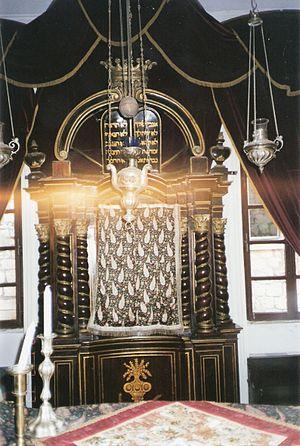
La synagogue de Dubrovnik fut construite en 1352. Elle est ainsi la plus ancienne synagogue séfarade encore utilisée aujourd'hui et la seconde plus ancienne synagogue d'Europe après la Synagogue vieille-nouvelle de Prague.
Cet article présente l'histoire des Juifs en Croatie. La communauté juive en Croatie existe depuis l'antiquité ; elle s'est enrichie de nouveaux membres à l'arrivée des expulsés juifs de la péninsule ibérique au XVᵉ siècle puis à celle d'ashkénazes mais même en petit nombre, elle est victime de ségrégation sous la maison d'Autriche dans l'empire austro-hongrois. Elle est émancipée graduellement puis totalement en 1867, ensuite à nouveau victime de l'antisémitisme dans l'ex-Yougoslavie jusqu'à la Shoah à partir de 1941 qui décime 4/5ᵉ de ses membres. De nos jours, la communauté survit en petit nombre dans le pays, dont plus de la moitié serait à Zagreb, et doit supporter le négationnisme ambiant. Le gouvernement croate reconnaît néanmoins que les Juifs de leur pays ont contribué au développement de l' économie et de la citoyenneté croates ainsi qu'à la science et à la culture croates.